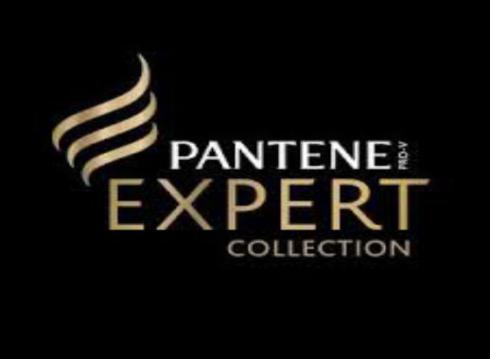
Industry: Necessities